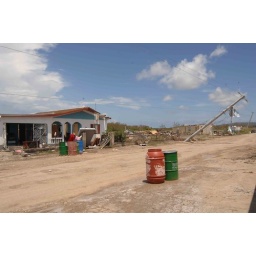
Portland Cottage. Barrels stand by the roadside awaiting the water truck